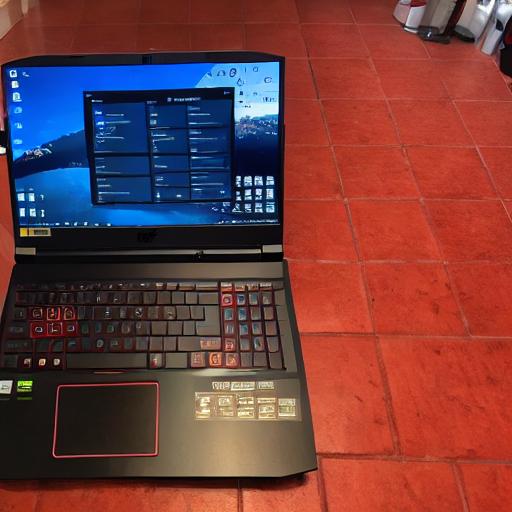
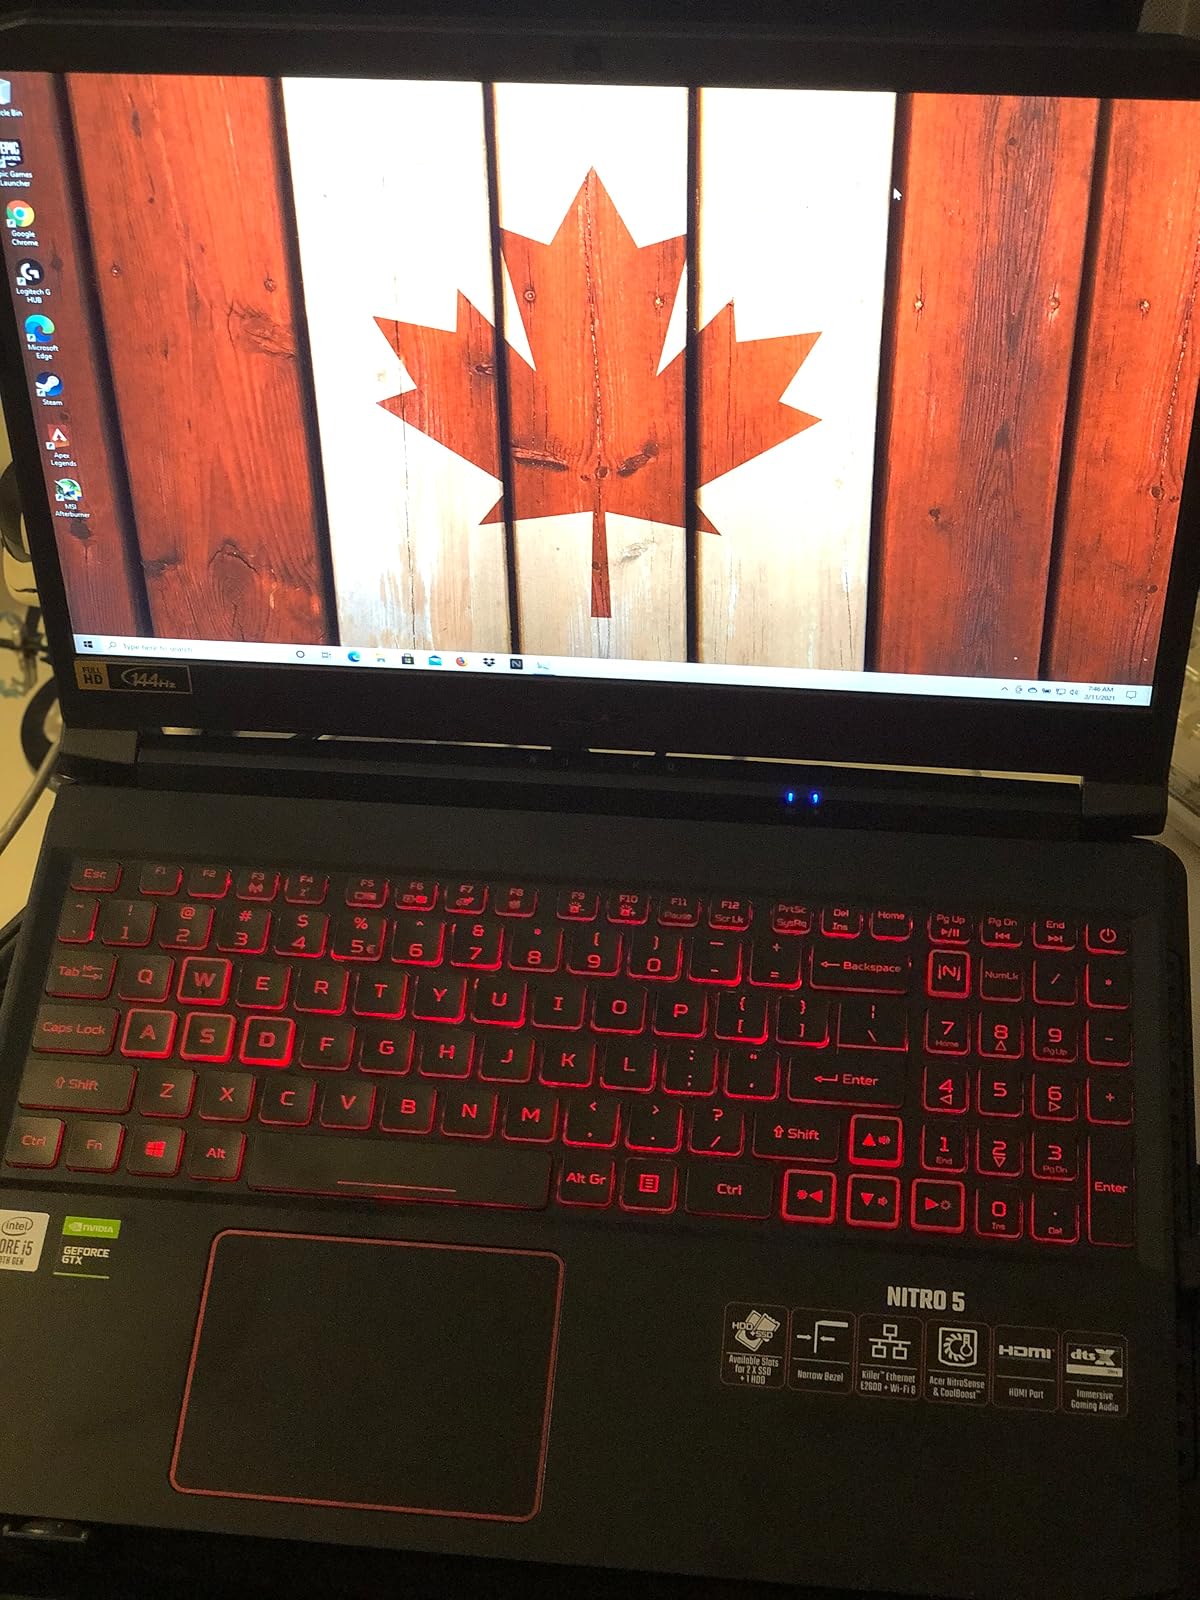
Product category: laptop
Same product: no